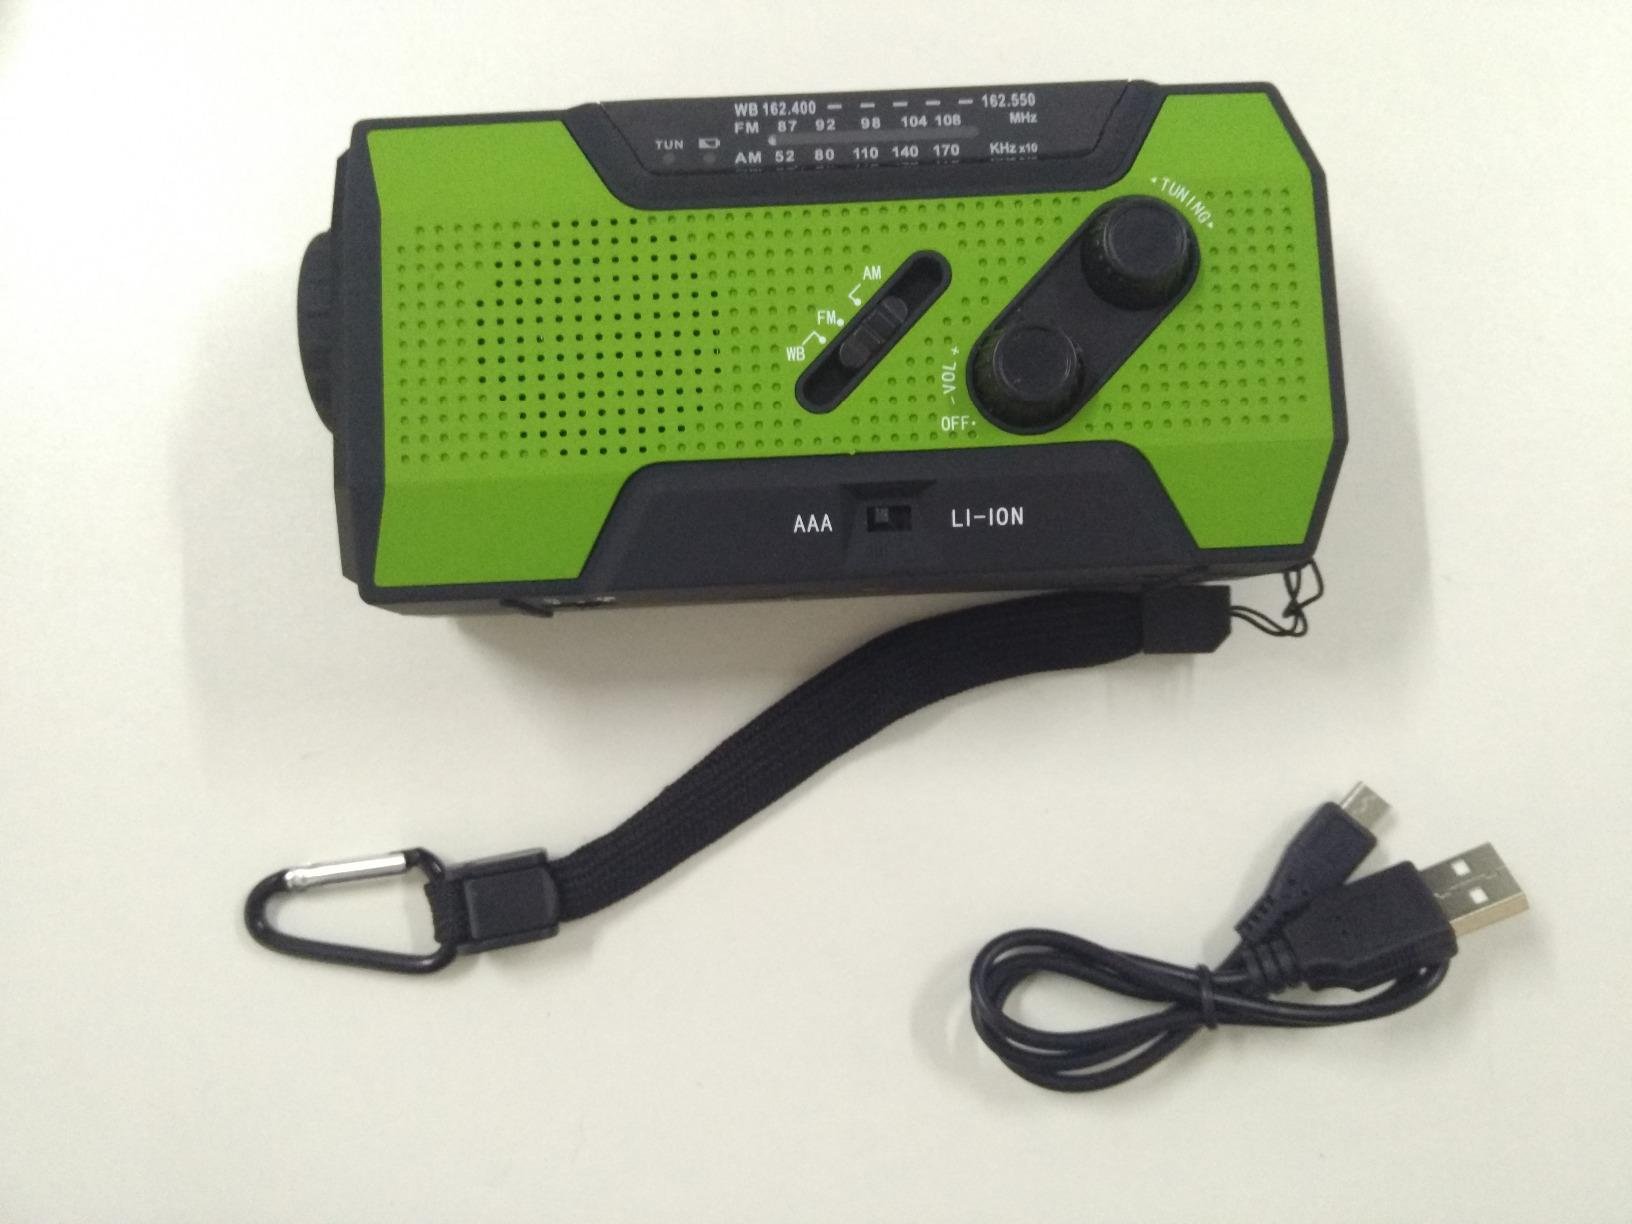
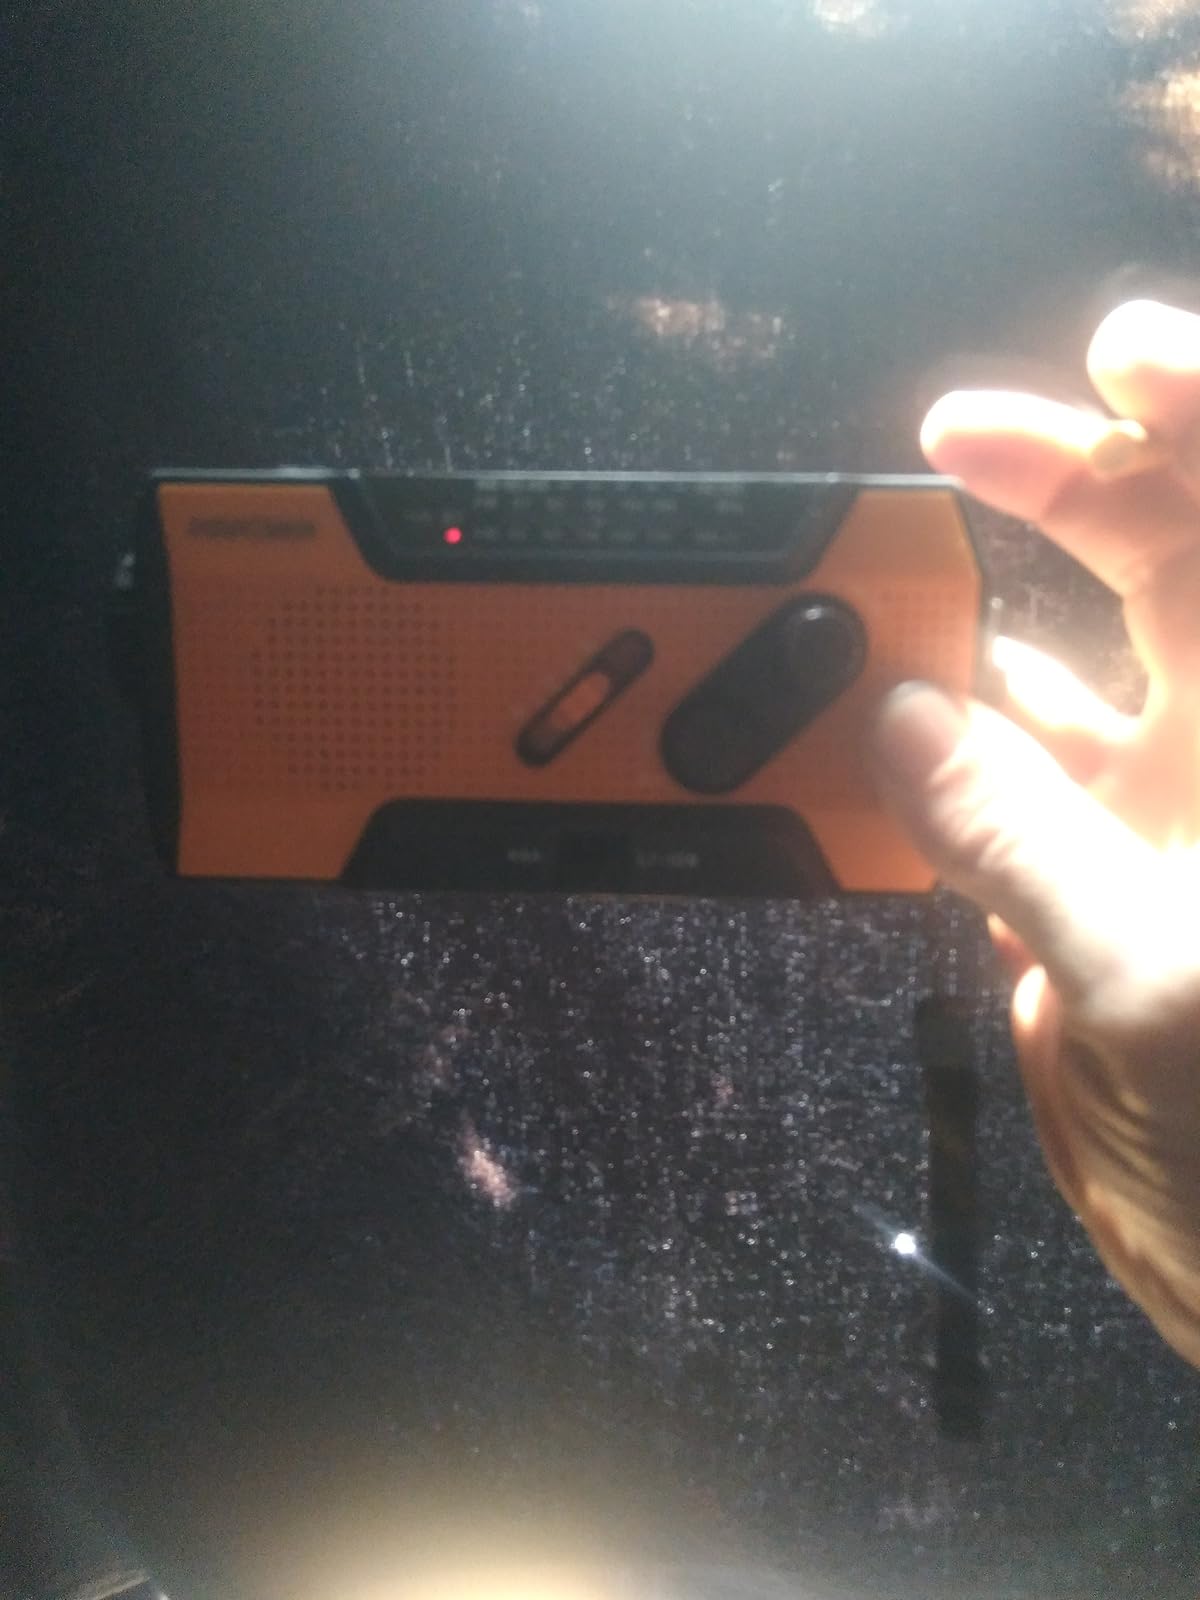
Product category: radio
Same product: no